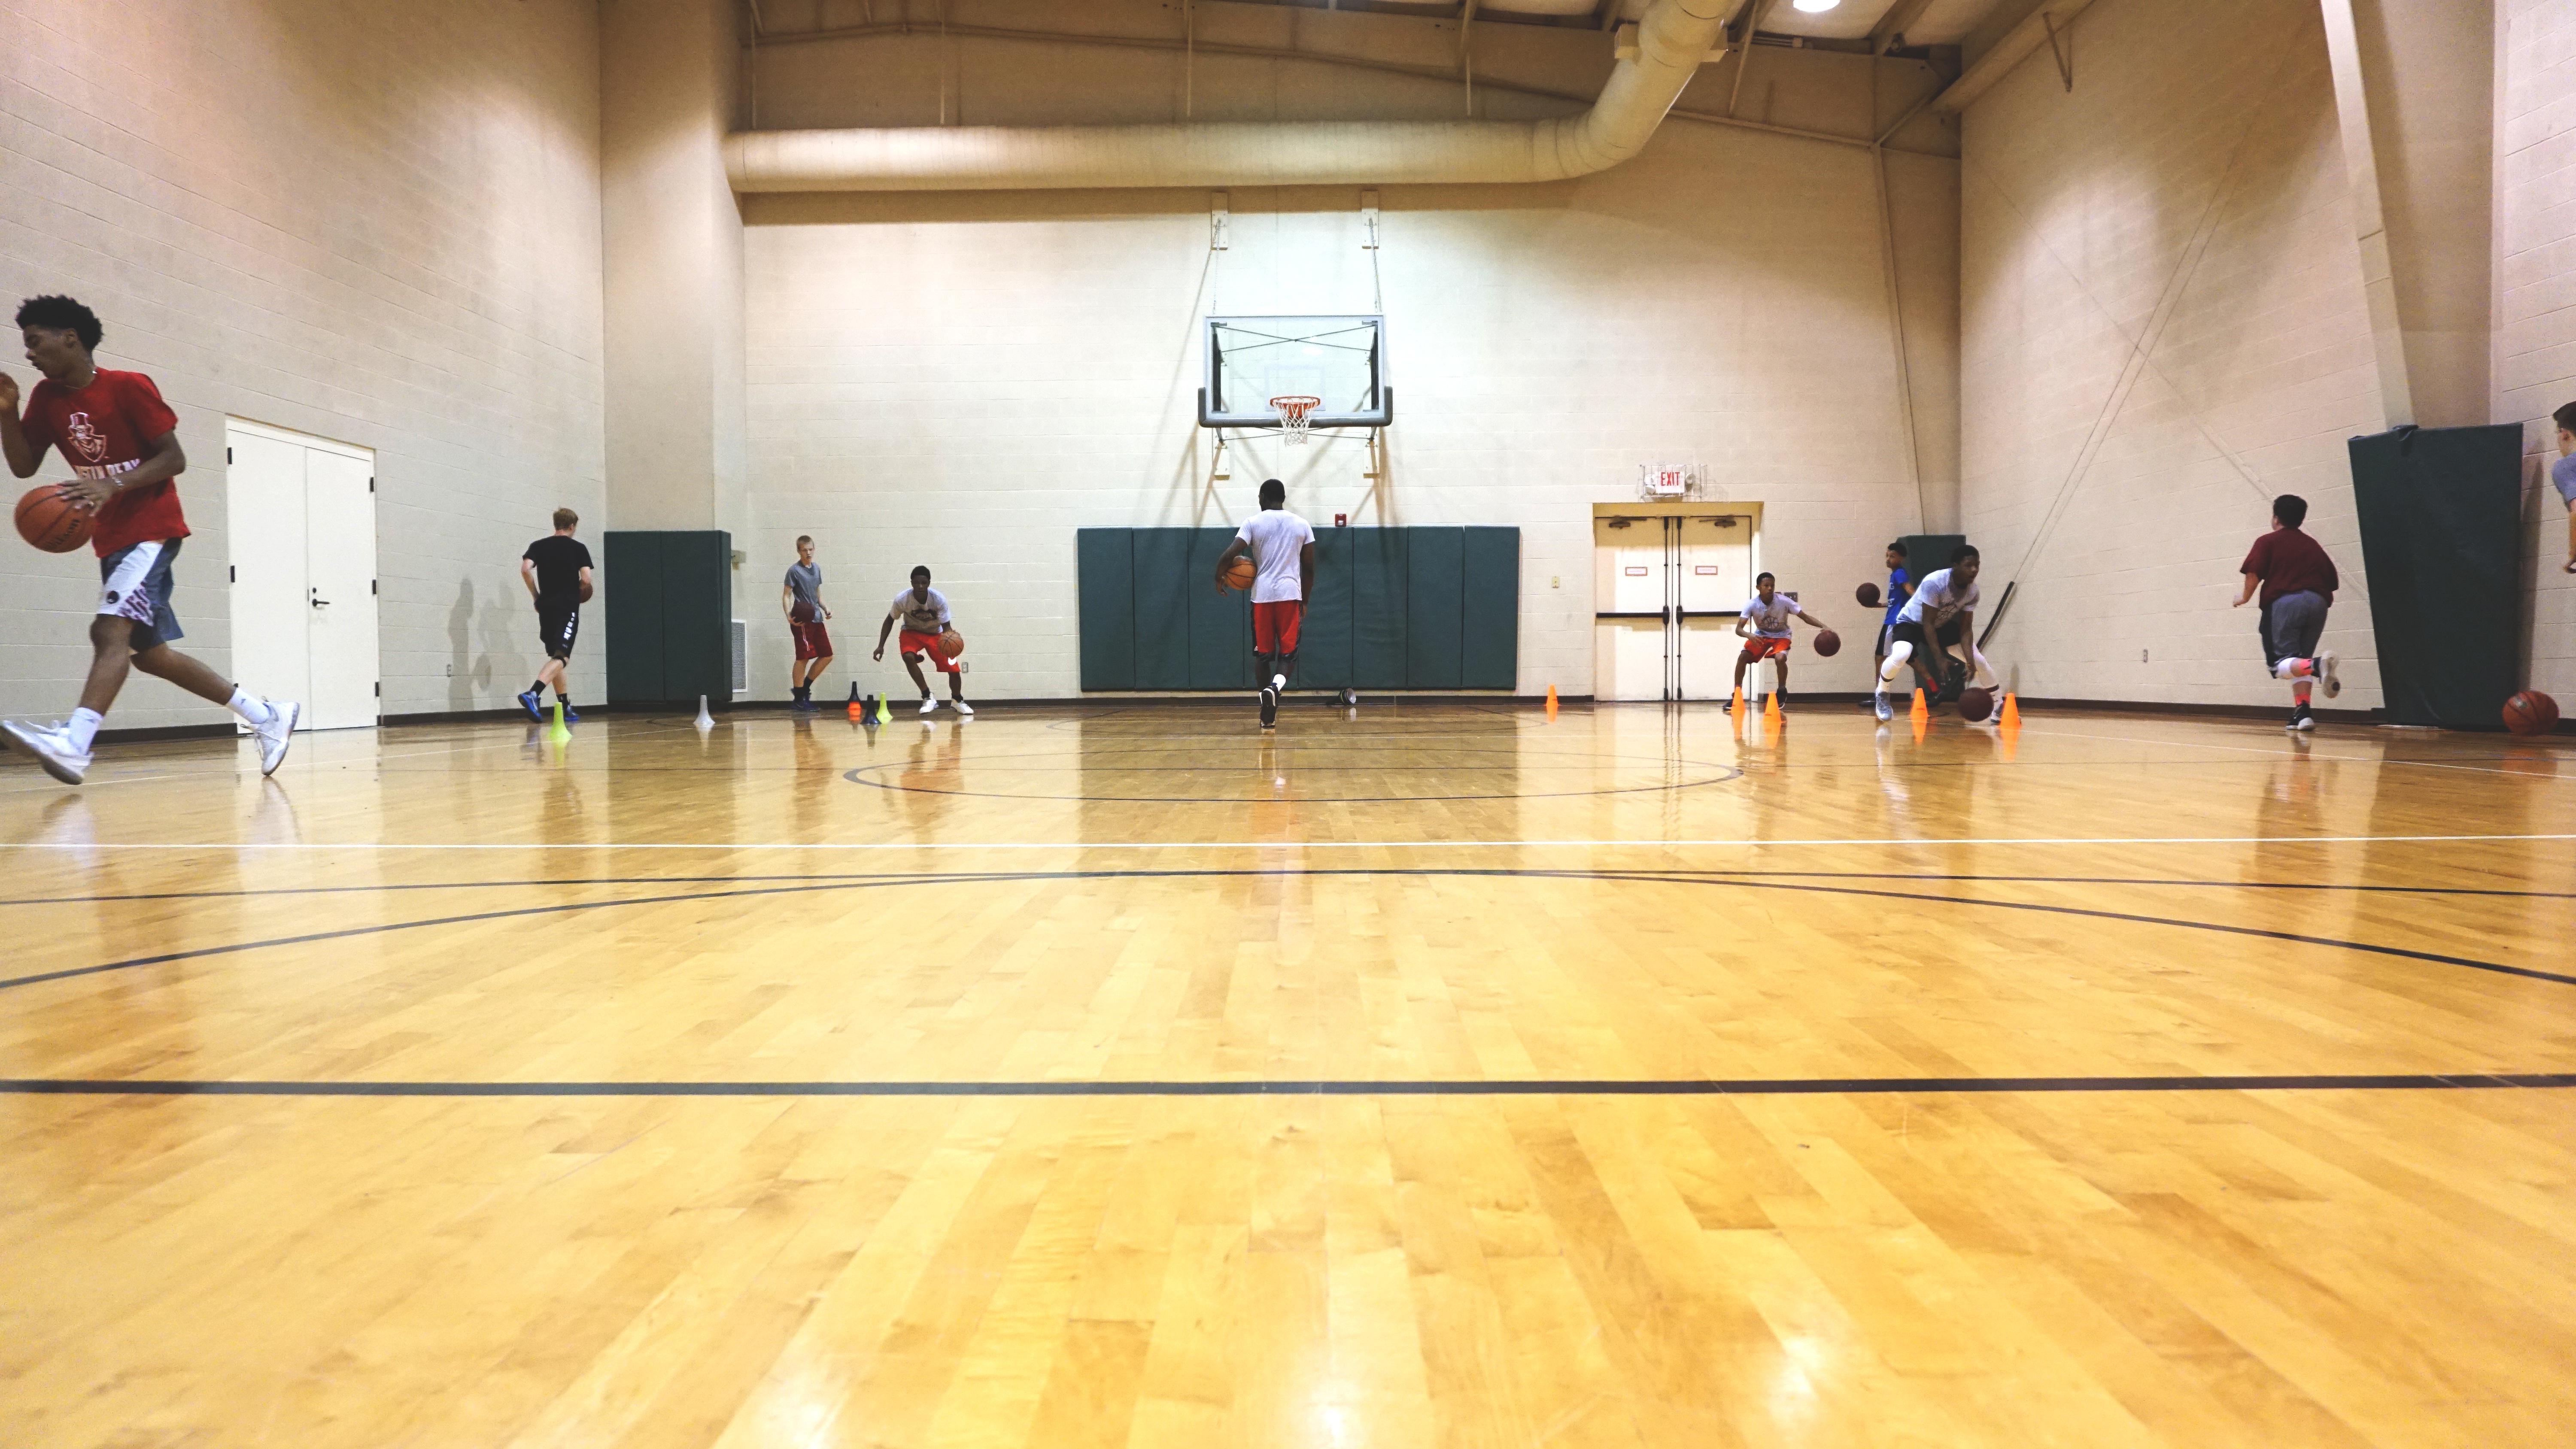
structure, floor, sports, sport venue